Seaweed fertiliser

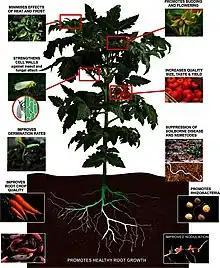
The positive impacts conferred by seaweed fertilizer on crops.

Seaweed functions as an organic bio-fertilizer. Because seaweed is rich in micro and macronutrients, humic acids, and phytohormones, it enhances soil fertility. In addition, seaweed-derived fertilizers contain polysaccharides, proteins, and fatty acids which improve the moisture and nutrient retention of soil, contributing to improved crop growth. More trace minerals are found in seaweed than those produced with animal byproducts.